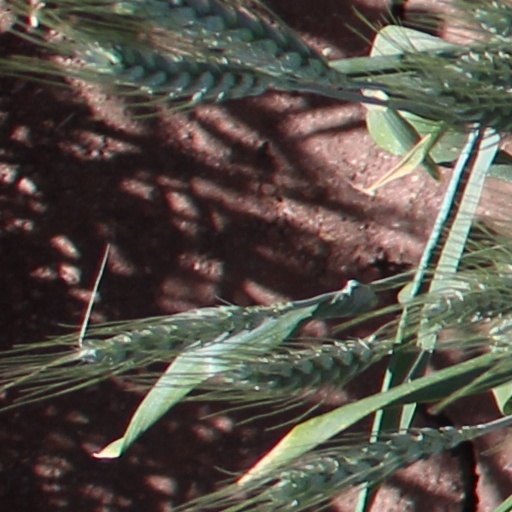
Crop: wheat